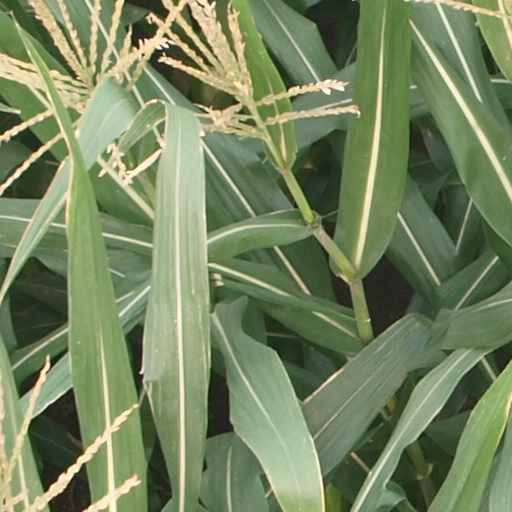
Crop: maize; corn